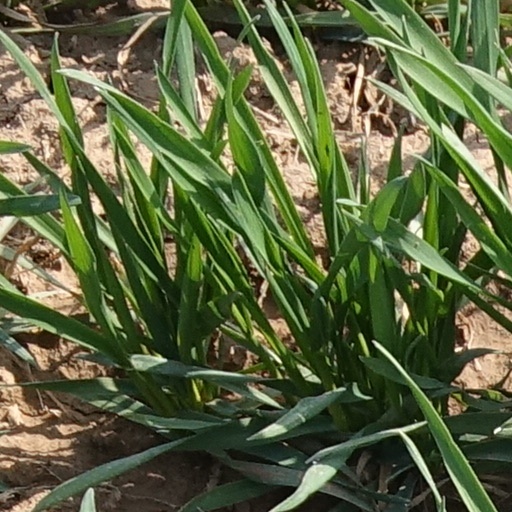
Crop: wheat